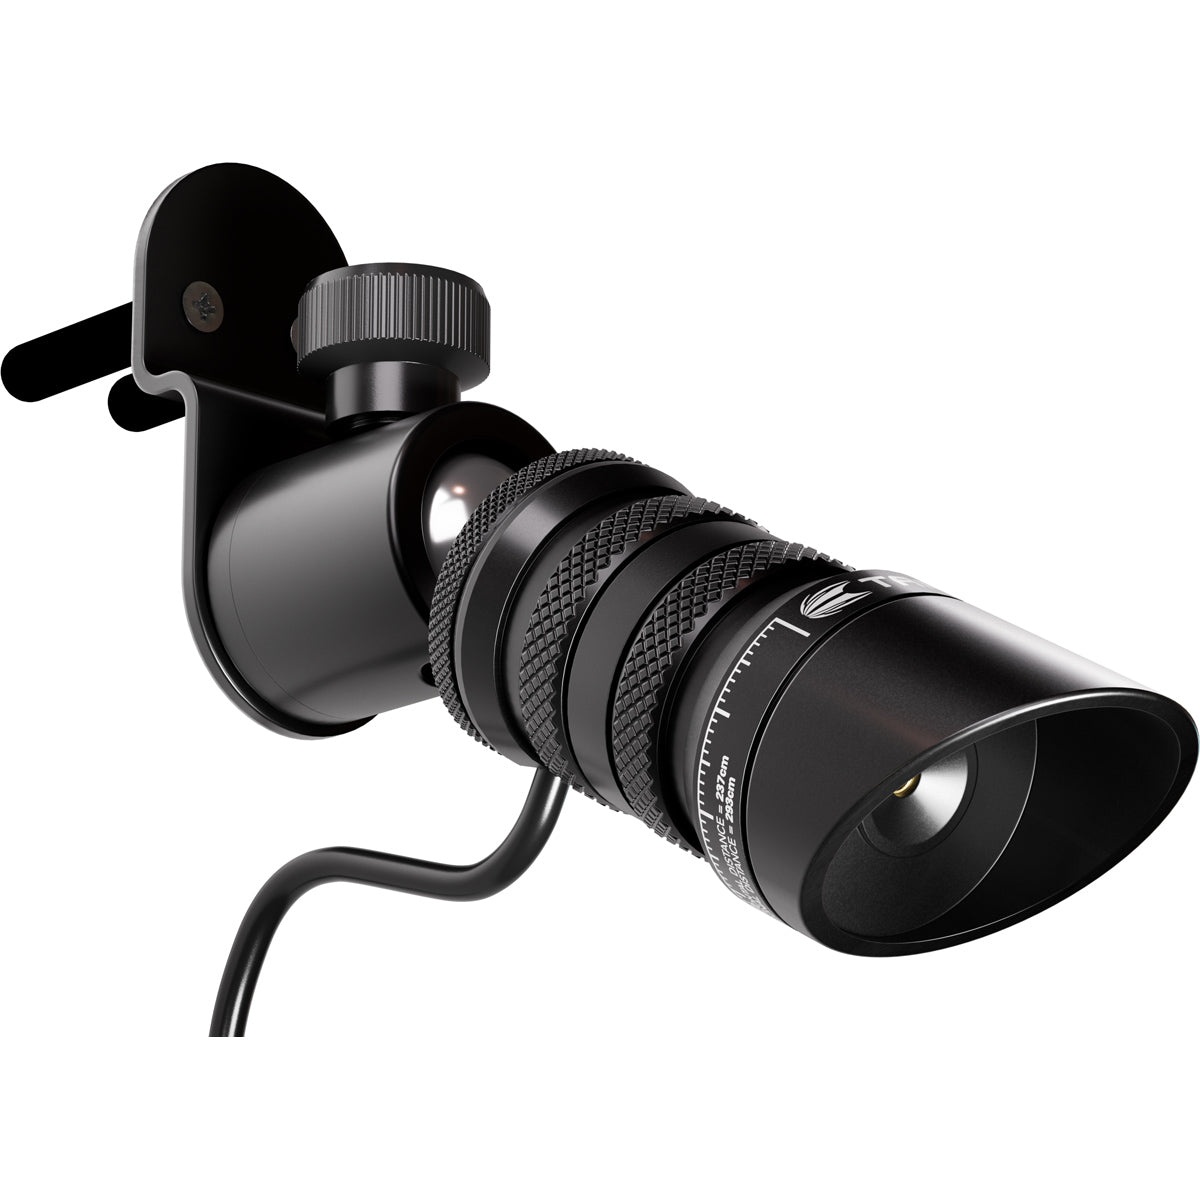
Laser Oche
Introducing the MOD Laser Oche, a versatile and innovative solution for marking precise toe lines in your dart setup. Designed to be wall-mounted, this laser oche is suitable for both steel tip and soft tip dartboard configurations, making it an excellent addition to any dart player's setup. The MOD Laser Oche projects a green laser line on the floor, providing a clear and accurate marker for competition-standard throw lines, whether you're using soft tip or steel tip darts. The green laser is not only easy to see but also designed to withstand varying lighting conditions, making it ideal for home or tournament use. Fully compatible with MOD Hub Systems, this laser oche integrates seamlessly into your existing MOD setup, ensuring a professional and cohesive playing environment
Brand: Target
Category: Sporting Goods > Indoor Games > Throwing Darts > Dart Parts